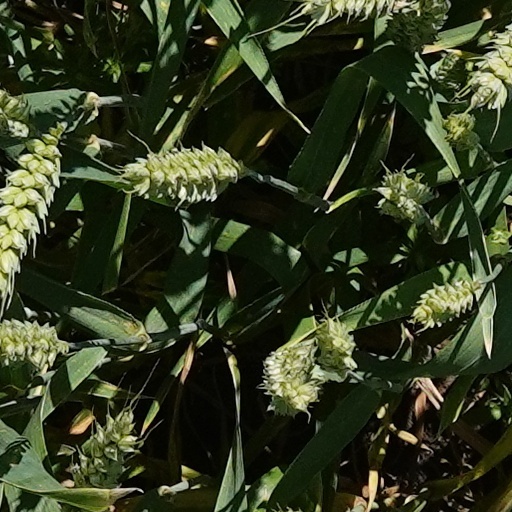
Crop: wheat